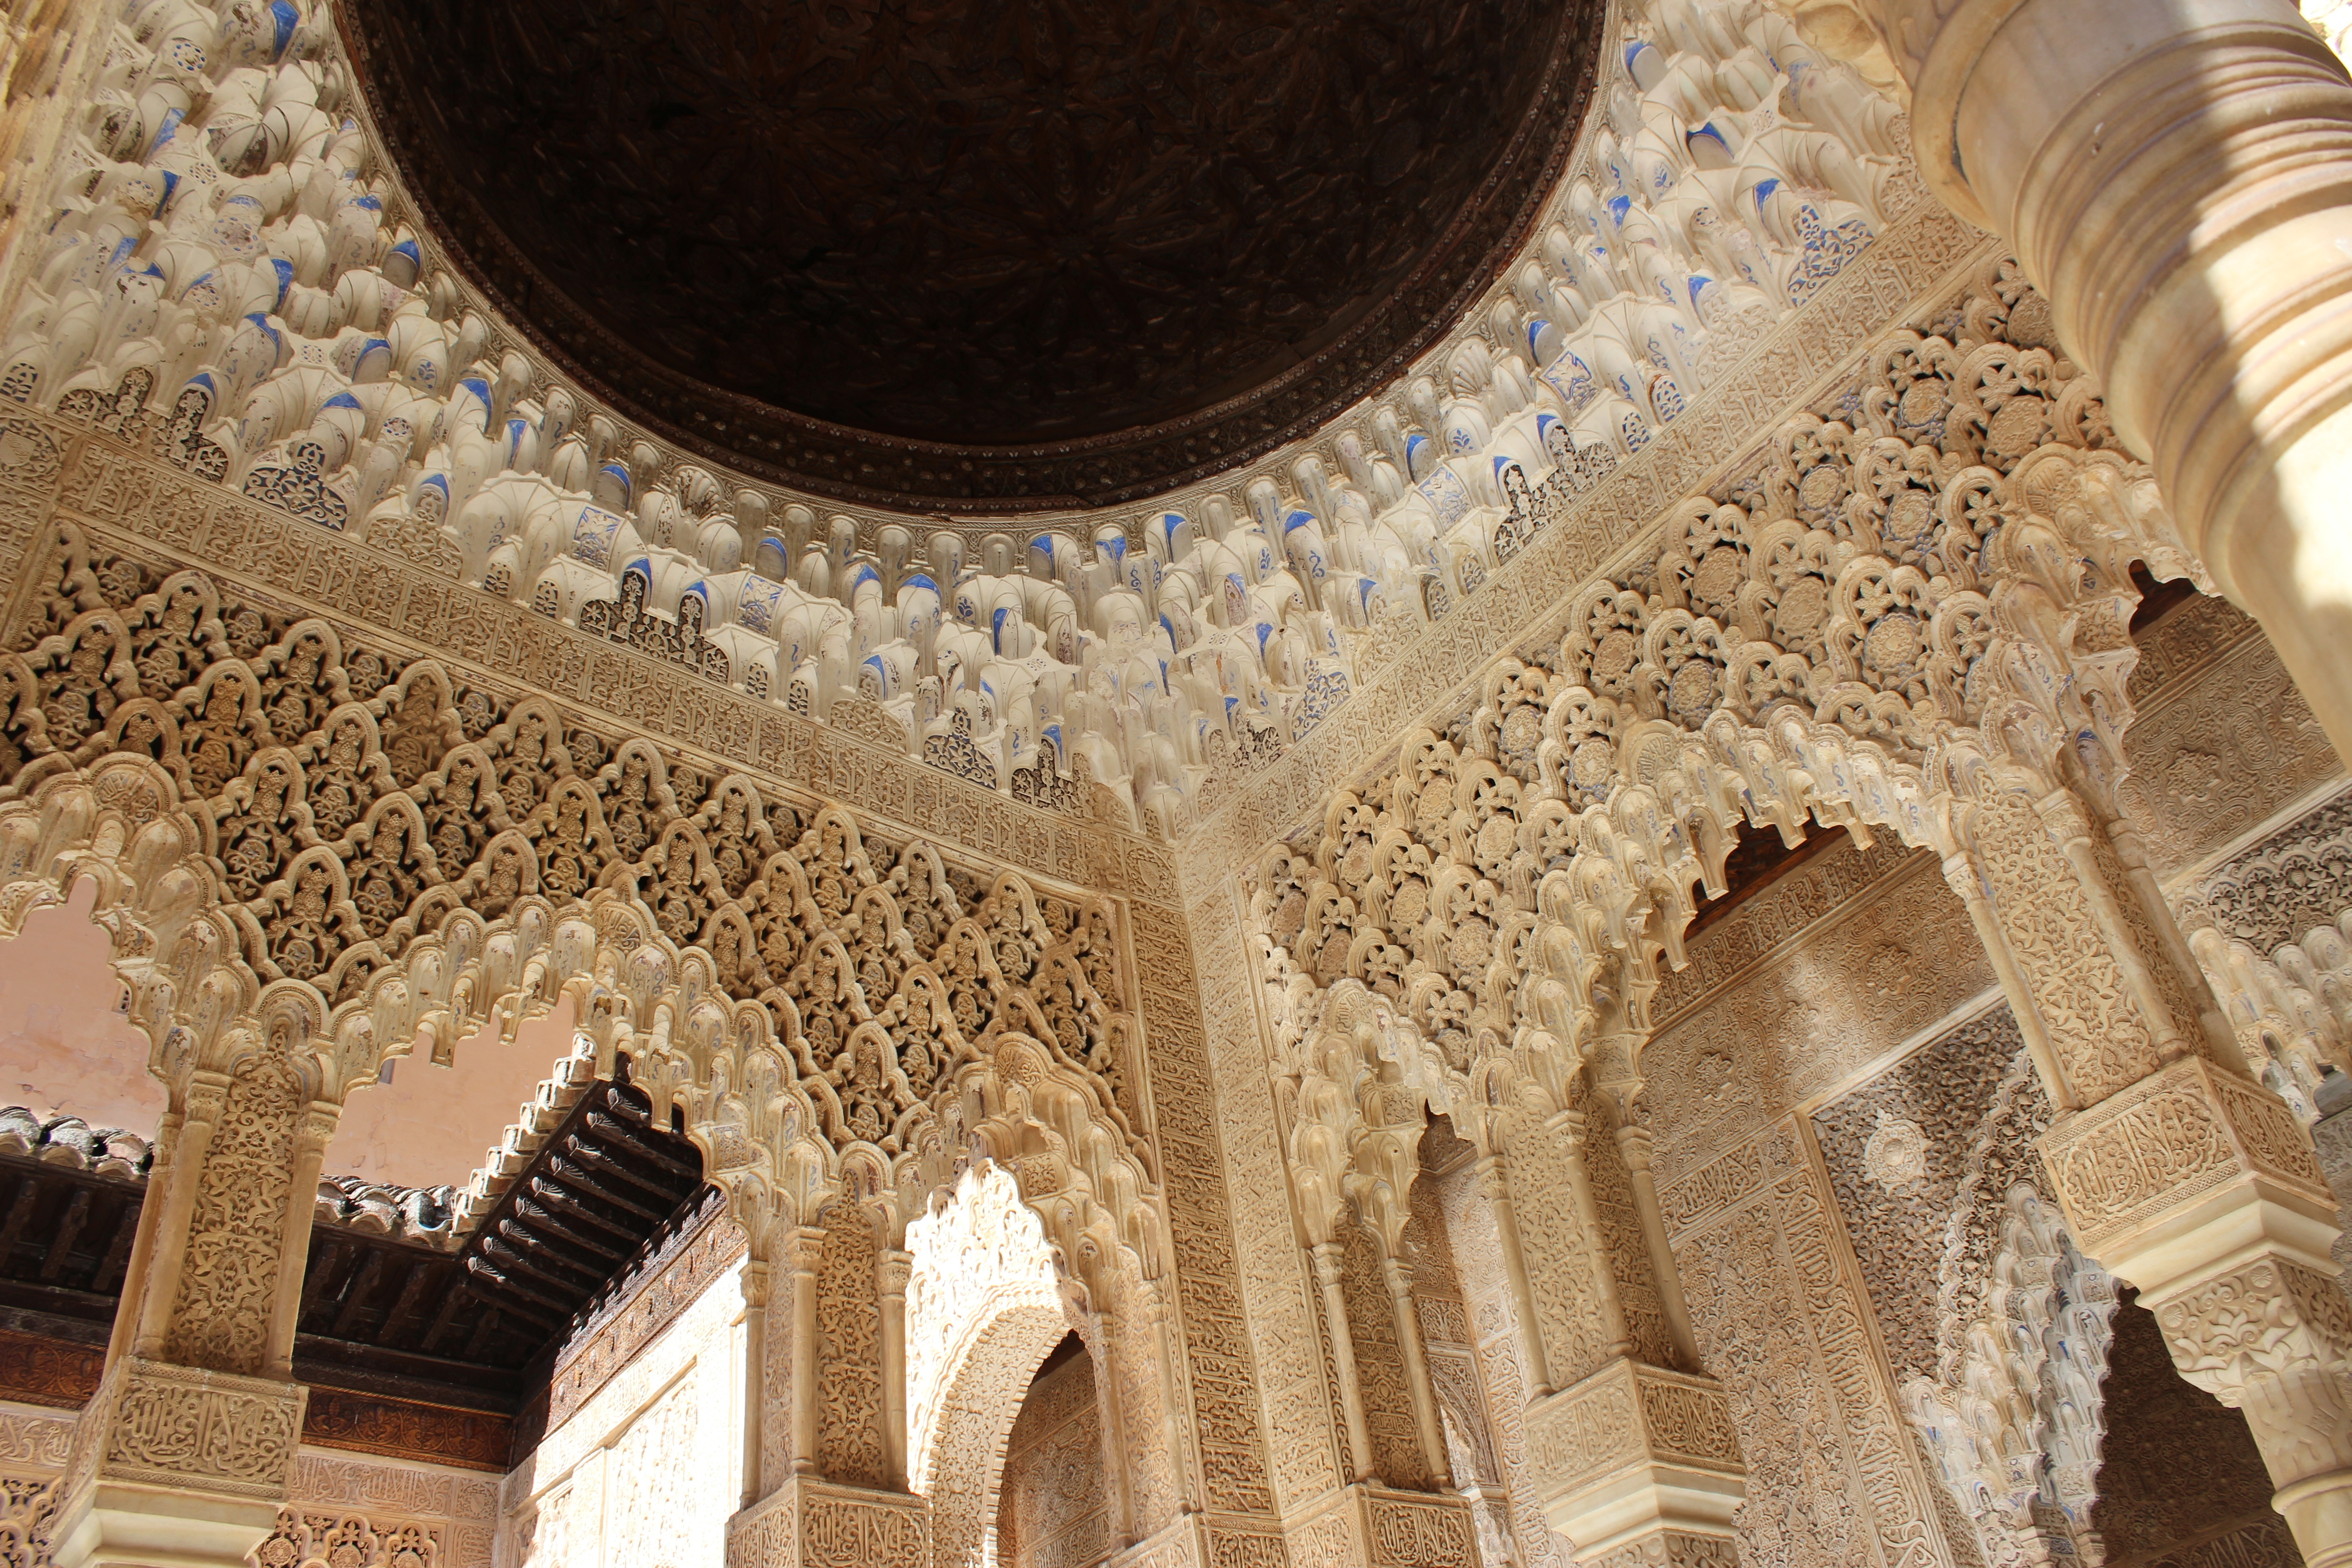
architecture, structure, building, palace, arch, ceiling, column, temple, vault, carving, patterns, flooring, stone carving, ancient history, moorish designs